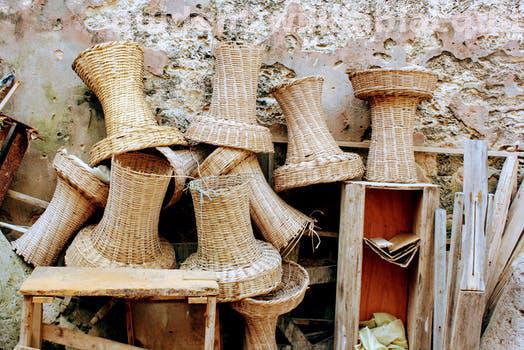
Label: Watermark